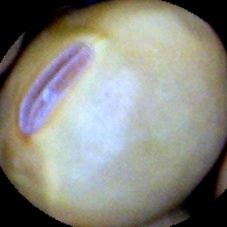
Label: Intact